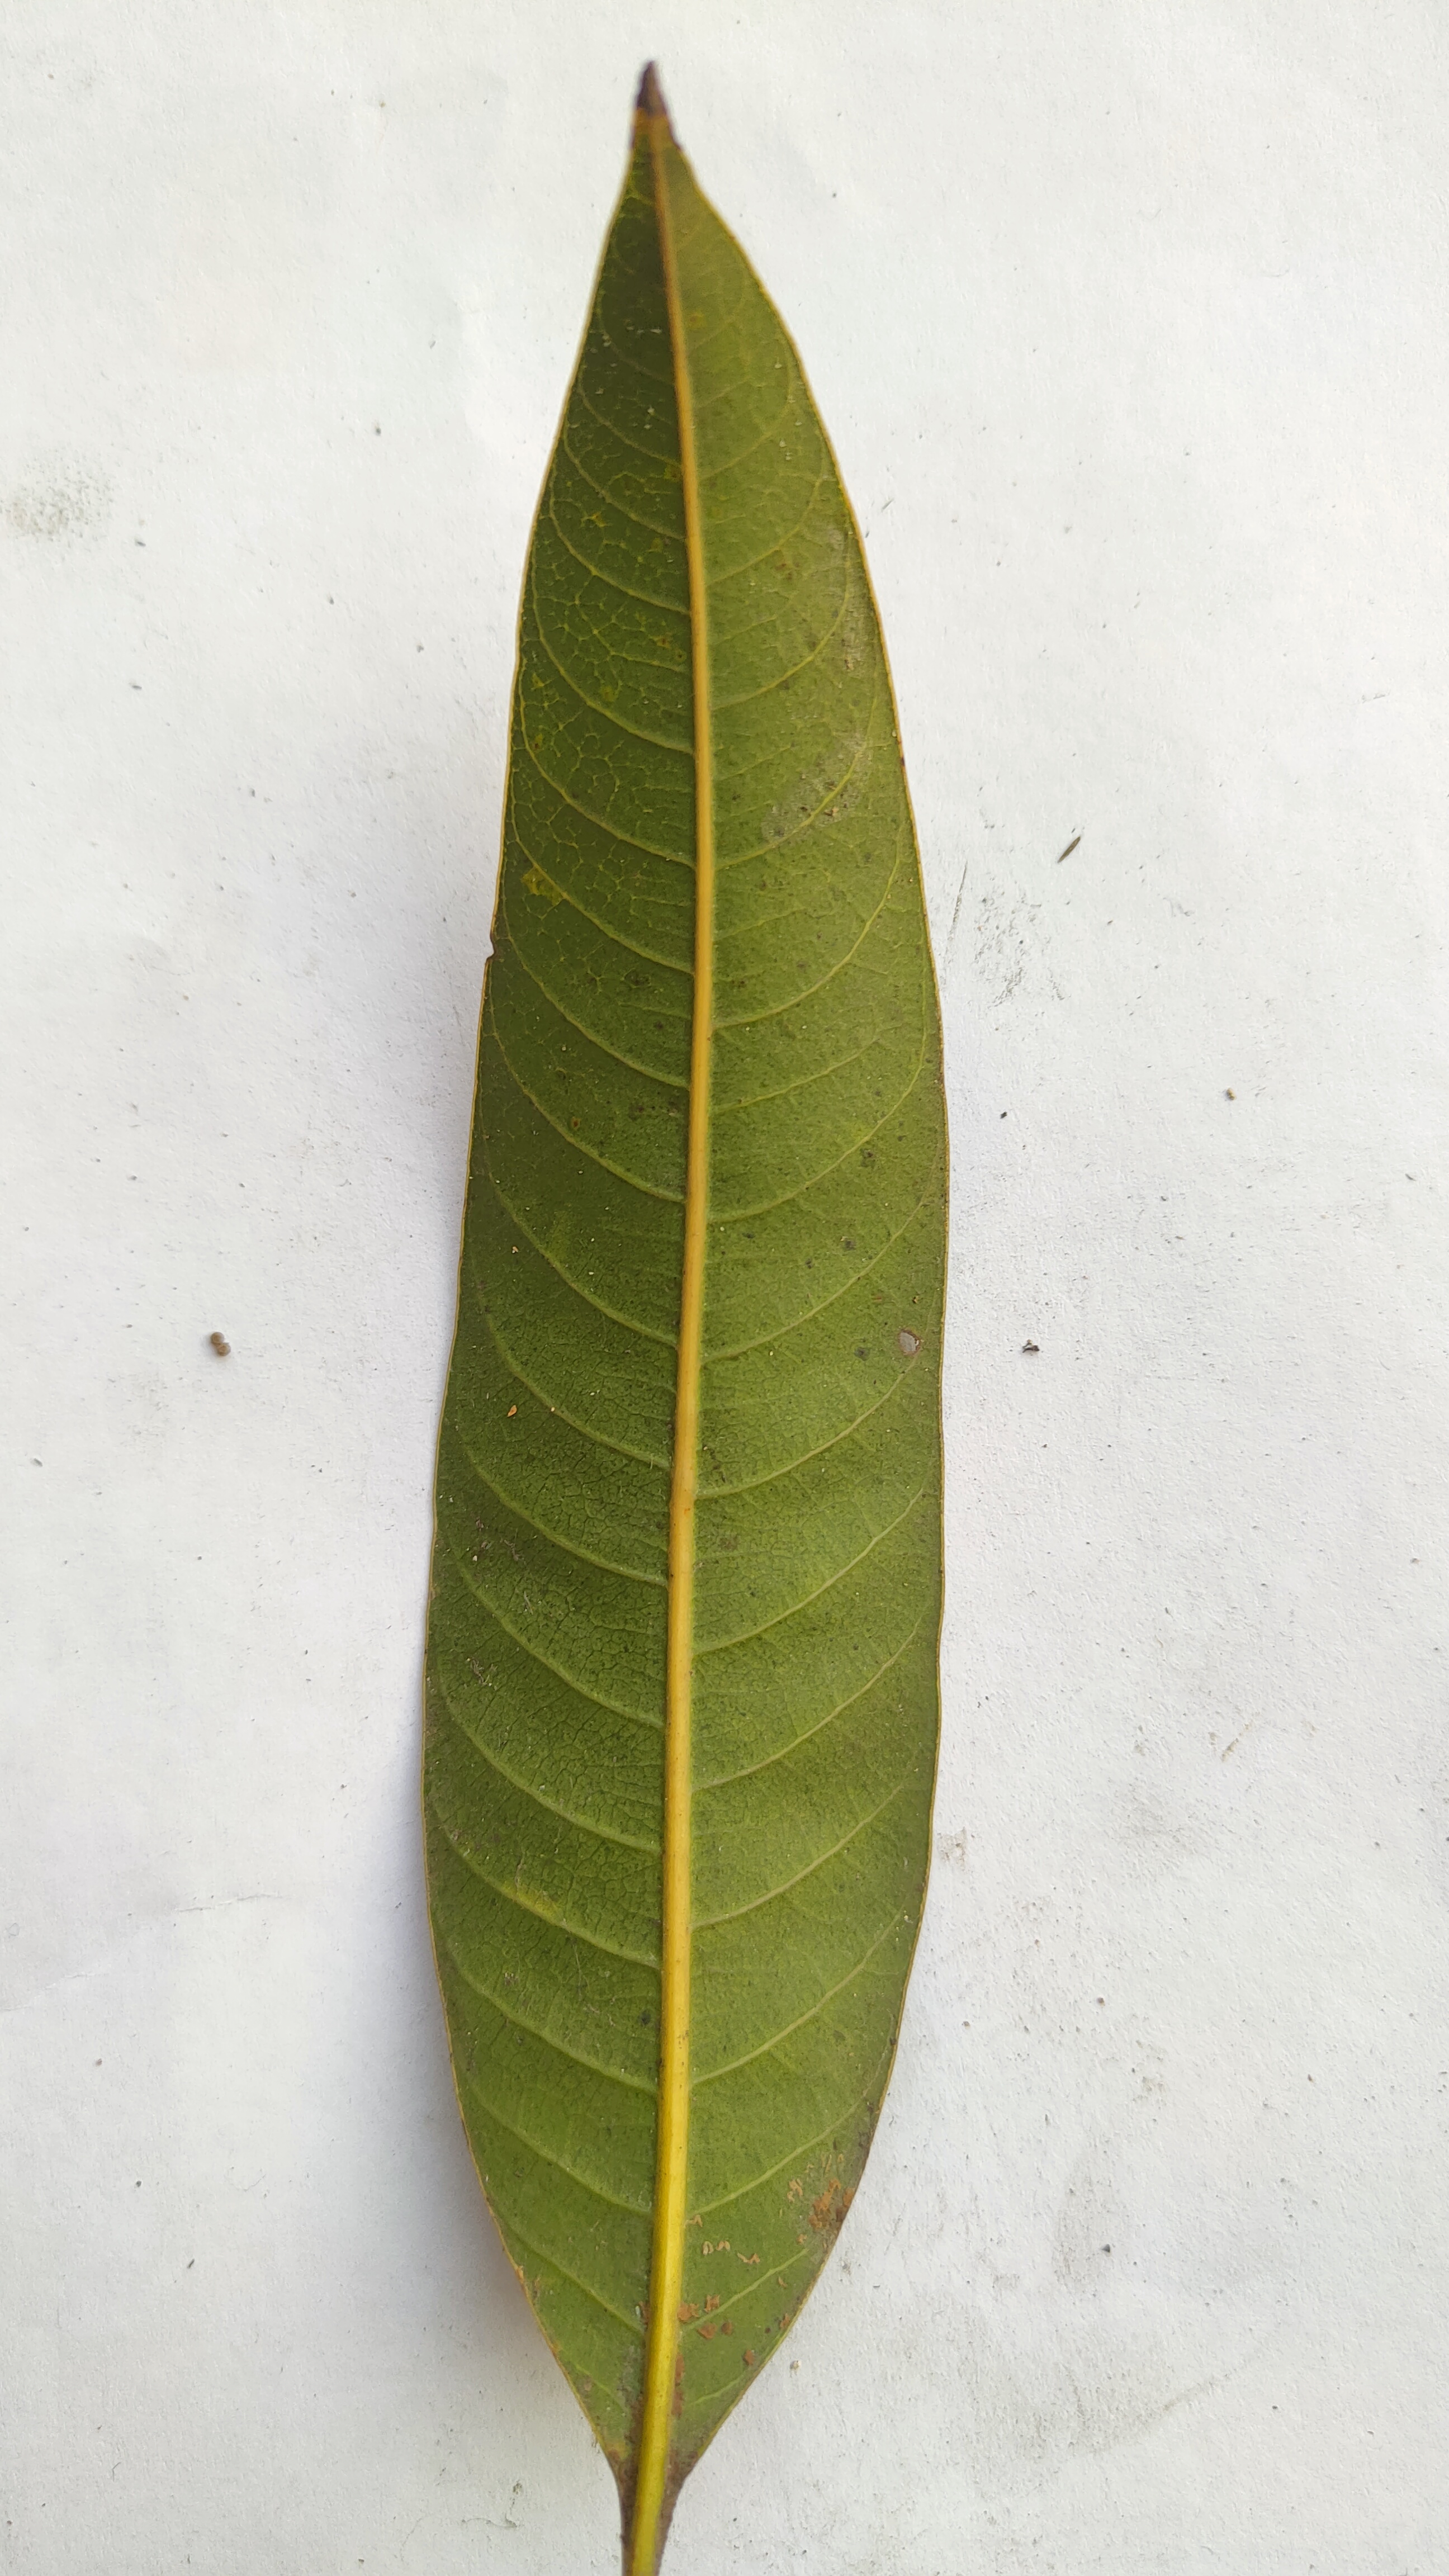
Leaf variety: Mango